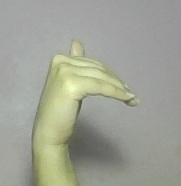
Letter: khaa